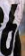
Number: 6